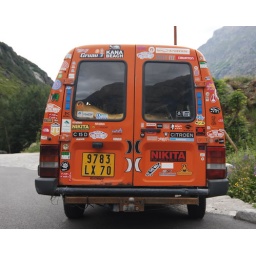
mattress and camping stove inside, home to crusty snowboarders, somewhat lost in the summer